Homalocephale

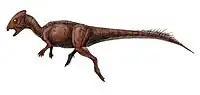
Life restoration

"Homalocephale" was about long. Unlike other definitely adult pachycephalosaurs (though similar to probable juvenile specimens referred to "Dracorex" and "Goyocephale"), "Homalocephale" sported a flat, wedge-shaped skull roof. Nonetheless, the surface of the skull was fairly thickened.